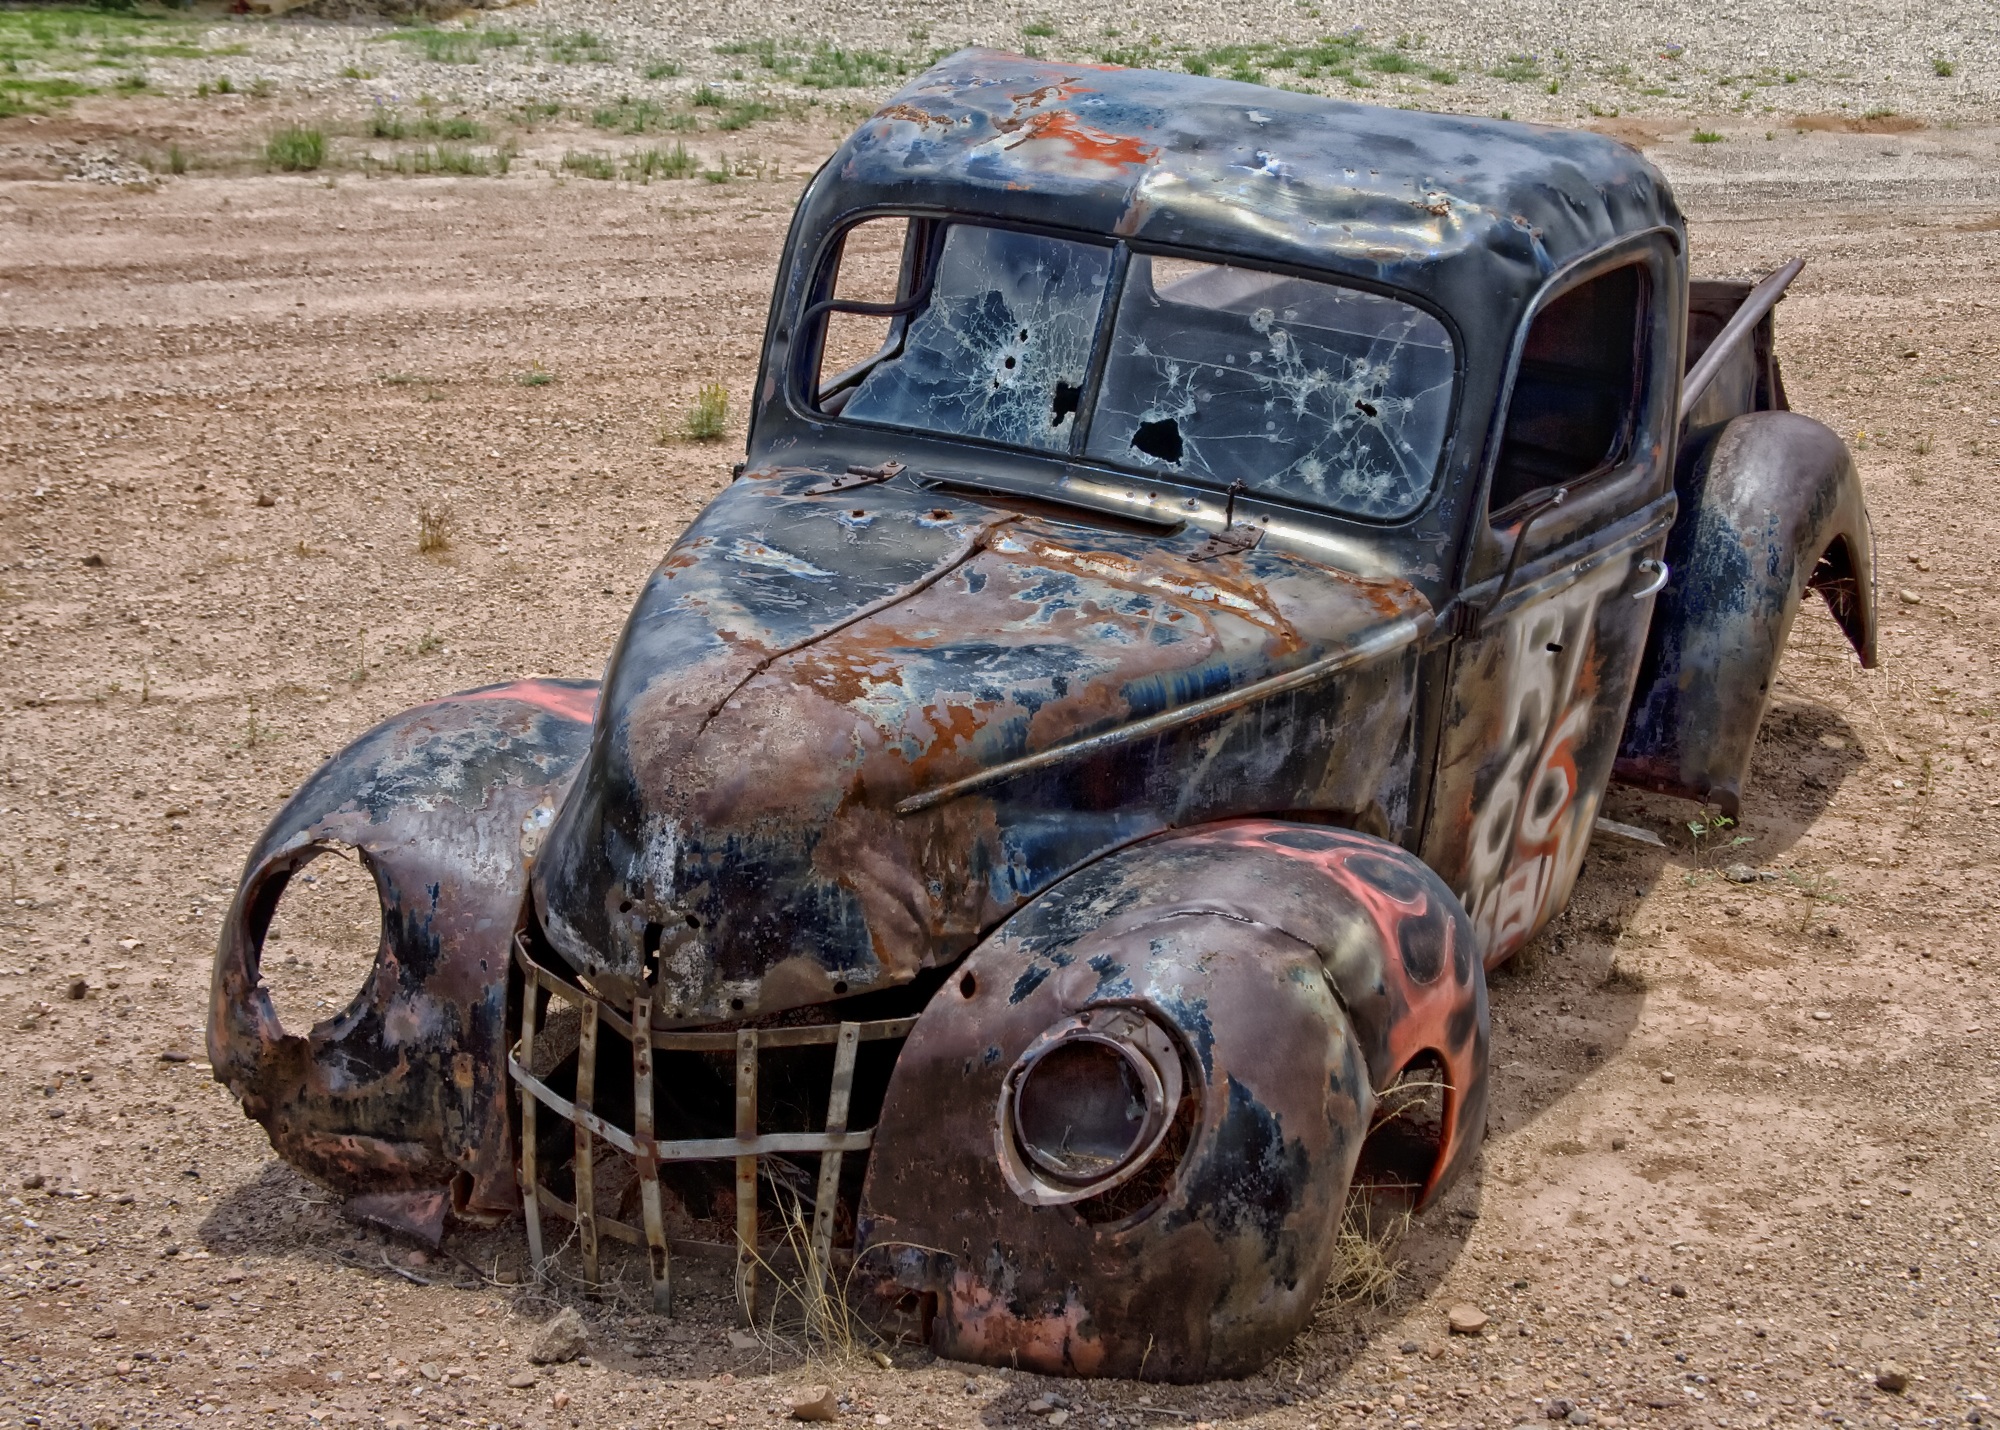
car, desert, truck, vehicle, mud, junk, vintage car, arizona, hdr, racing, heap, broken down, antique car, pickup truck, off road vehicle, land vehicle, bullet holes, volkswagen beetle, auto racing, automobile make, off roading, dirt track racing, oldster